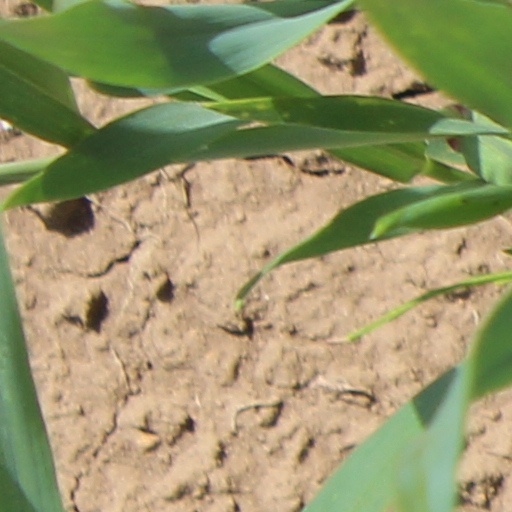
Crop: wheat